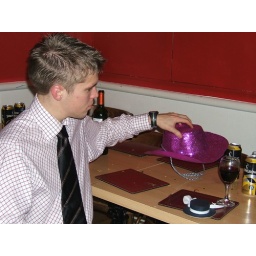
Jon tempted by the pink hat